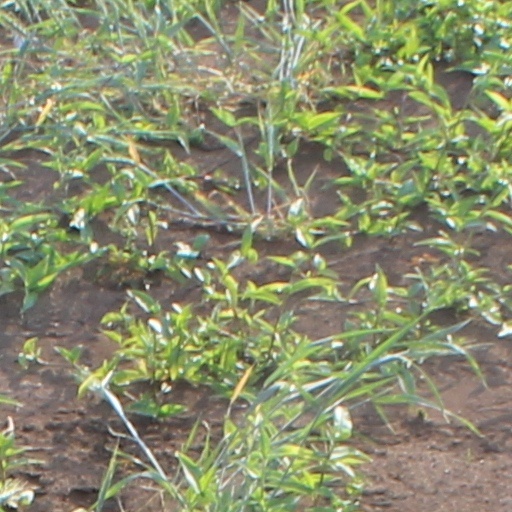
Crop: wheat